Forever (Haim song)

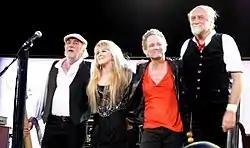
Fleetwood Mac and its member Stevie Nicks were influences for the song, according to some critics.

"Forever" was written by band members Alana, Danielle and Este Haim, who also produced the track along with Ludwig Göransson, a Swedish composer who has helmed the music for the US TV series "Community", "Happy Endings", "New Girl", and "The Mandalorian", as well as the film "Fruitvale Station". Lyrically, "Forever" talks about a relationship hurtling towards disintegration. Alana provided vocals, guitar, keyboards and synthesizer, Danielle supplied vocals, guitar, percussion and drums, while Este contributed with bass and vocals.